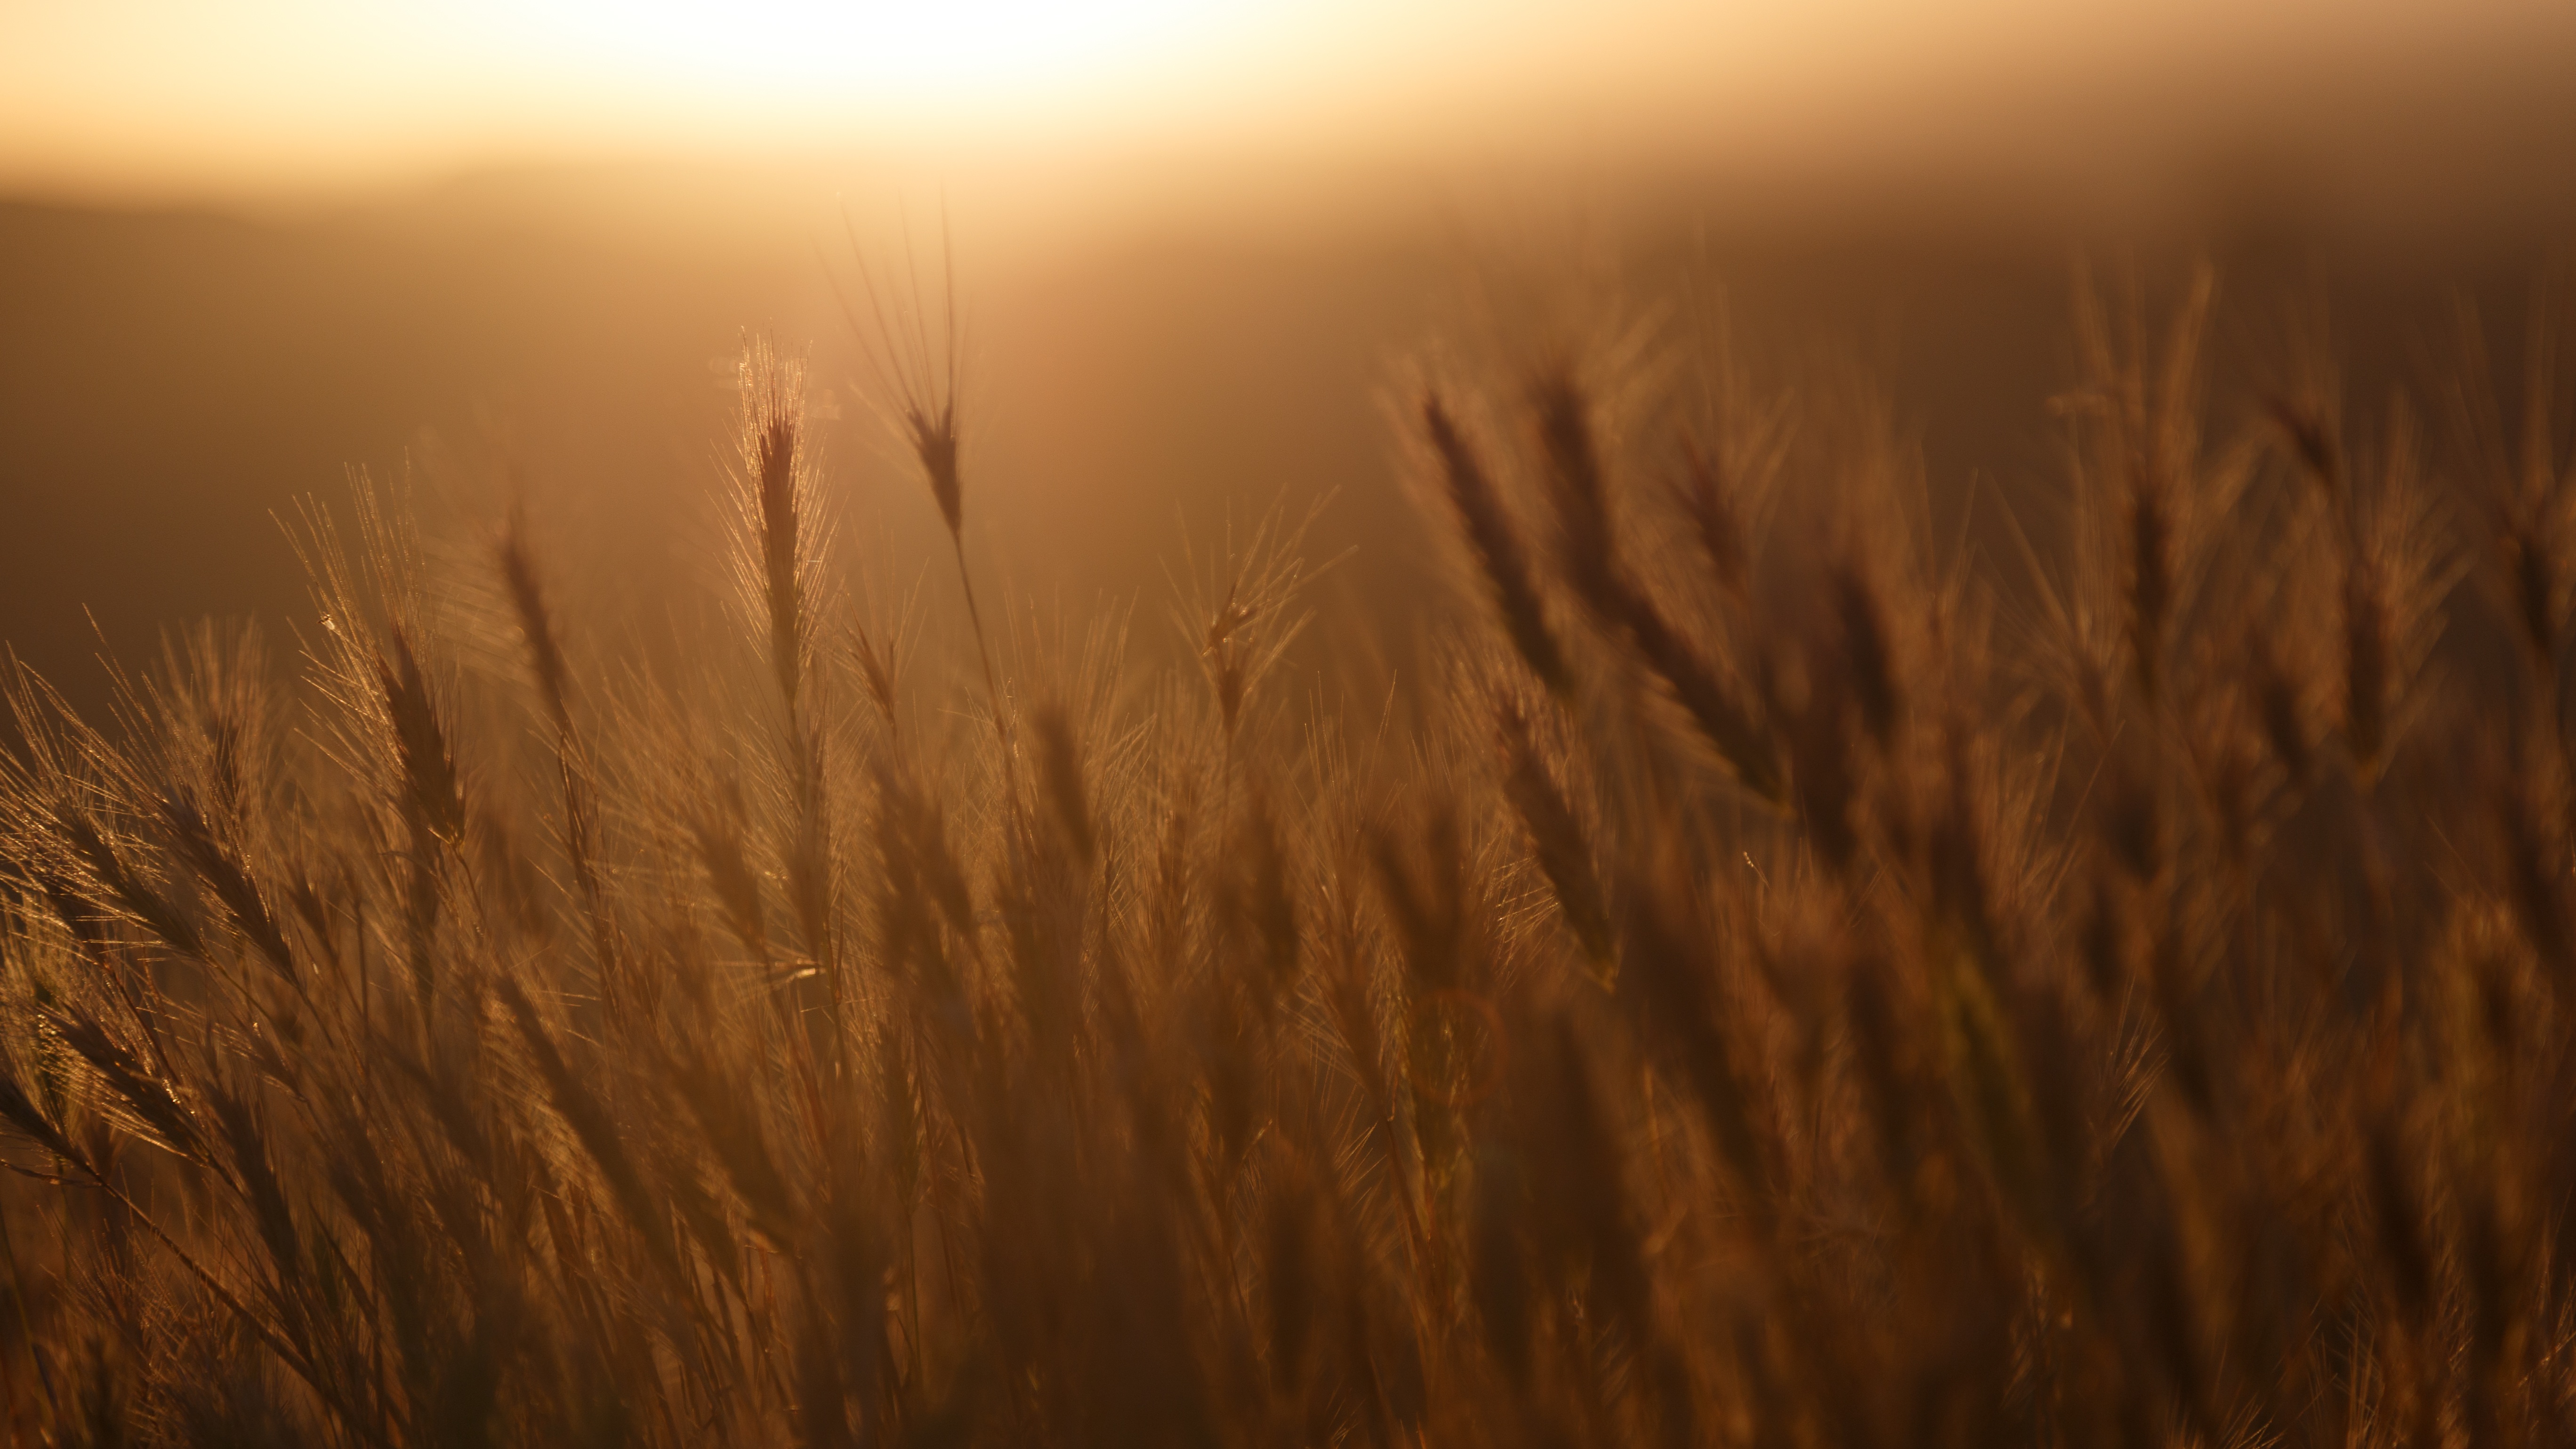
nature, grass, horizon, cloud, plant, sky, sunshine, sun, sunrise, sunset, field, wheat, prairie, sunlight, morning, dawn, food, crop, agriculture, outdoors, flowering plant, commodity, grass family, land plant, food grain